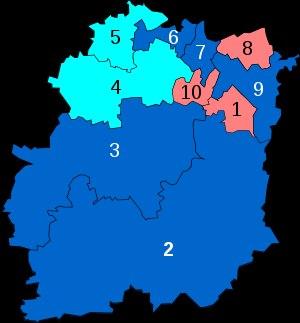
Le département français de l'Essonne est un département créé par la loi du 10 juillet 1964 par démembrement de l'ancienne Seine-et-Oise, effectivement constitué le 1ᵉʳ janvier 1968 par la mise en place du Conseil général de l'Essonne. En 1966 furent institués les arrondissements d'Évry, Étampes et Palaiseau, en 1967 les vingt-sept cantons de l'Essonne, régulièrement modifiés pour atteindre en 1985 les quarante-deux actuels et les quatre circonscriptions législatives, portées à dix en 1986.
Cette liste présente les députés élus dans le département français de l'Essonne depuis sa création le 1ᵉʳ janvier 1968.